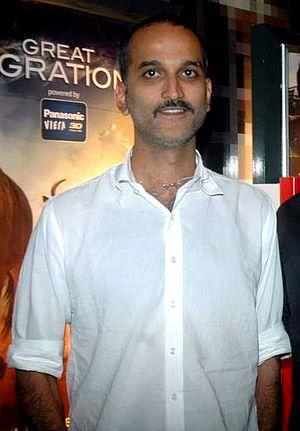
Rohan Sippy est un réalisateur et producteur indien. Il est le fils de Ramesh Sippy, le réalisateur de Sholay.